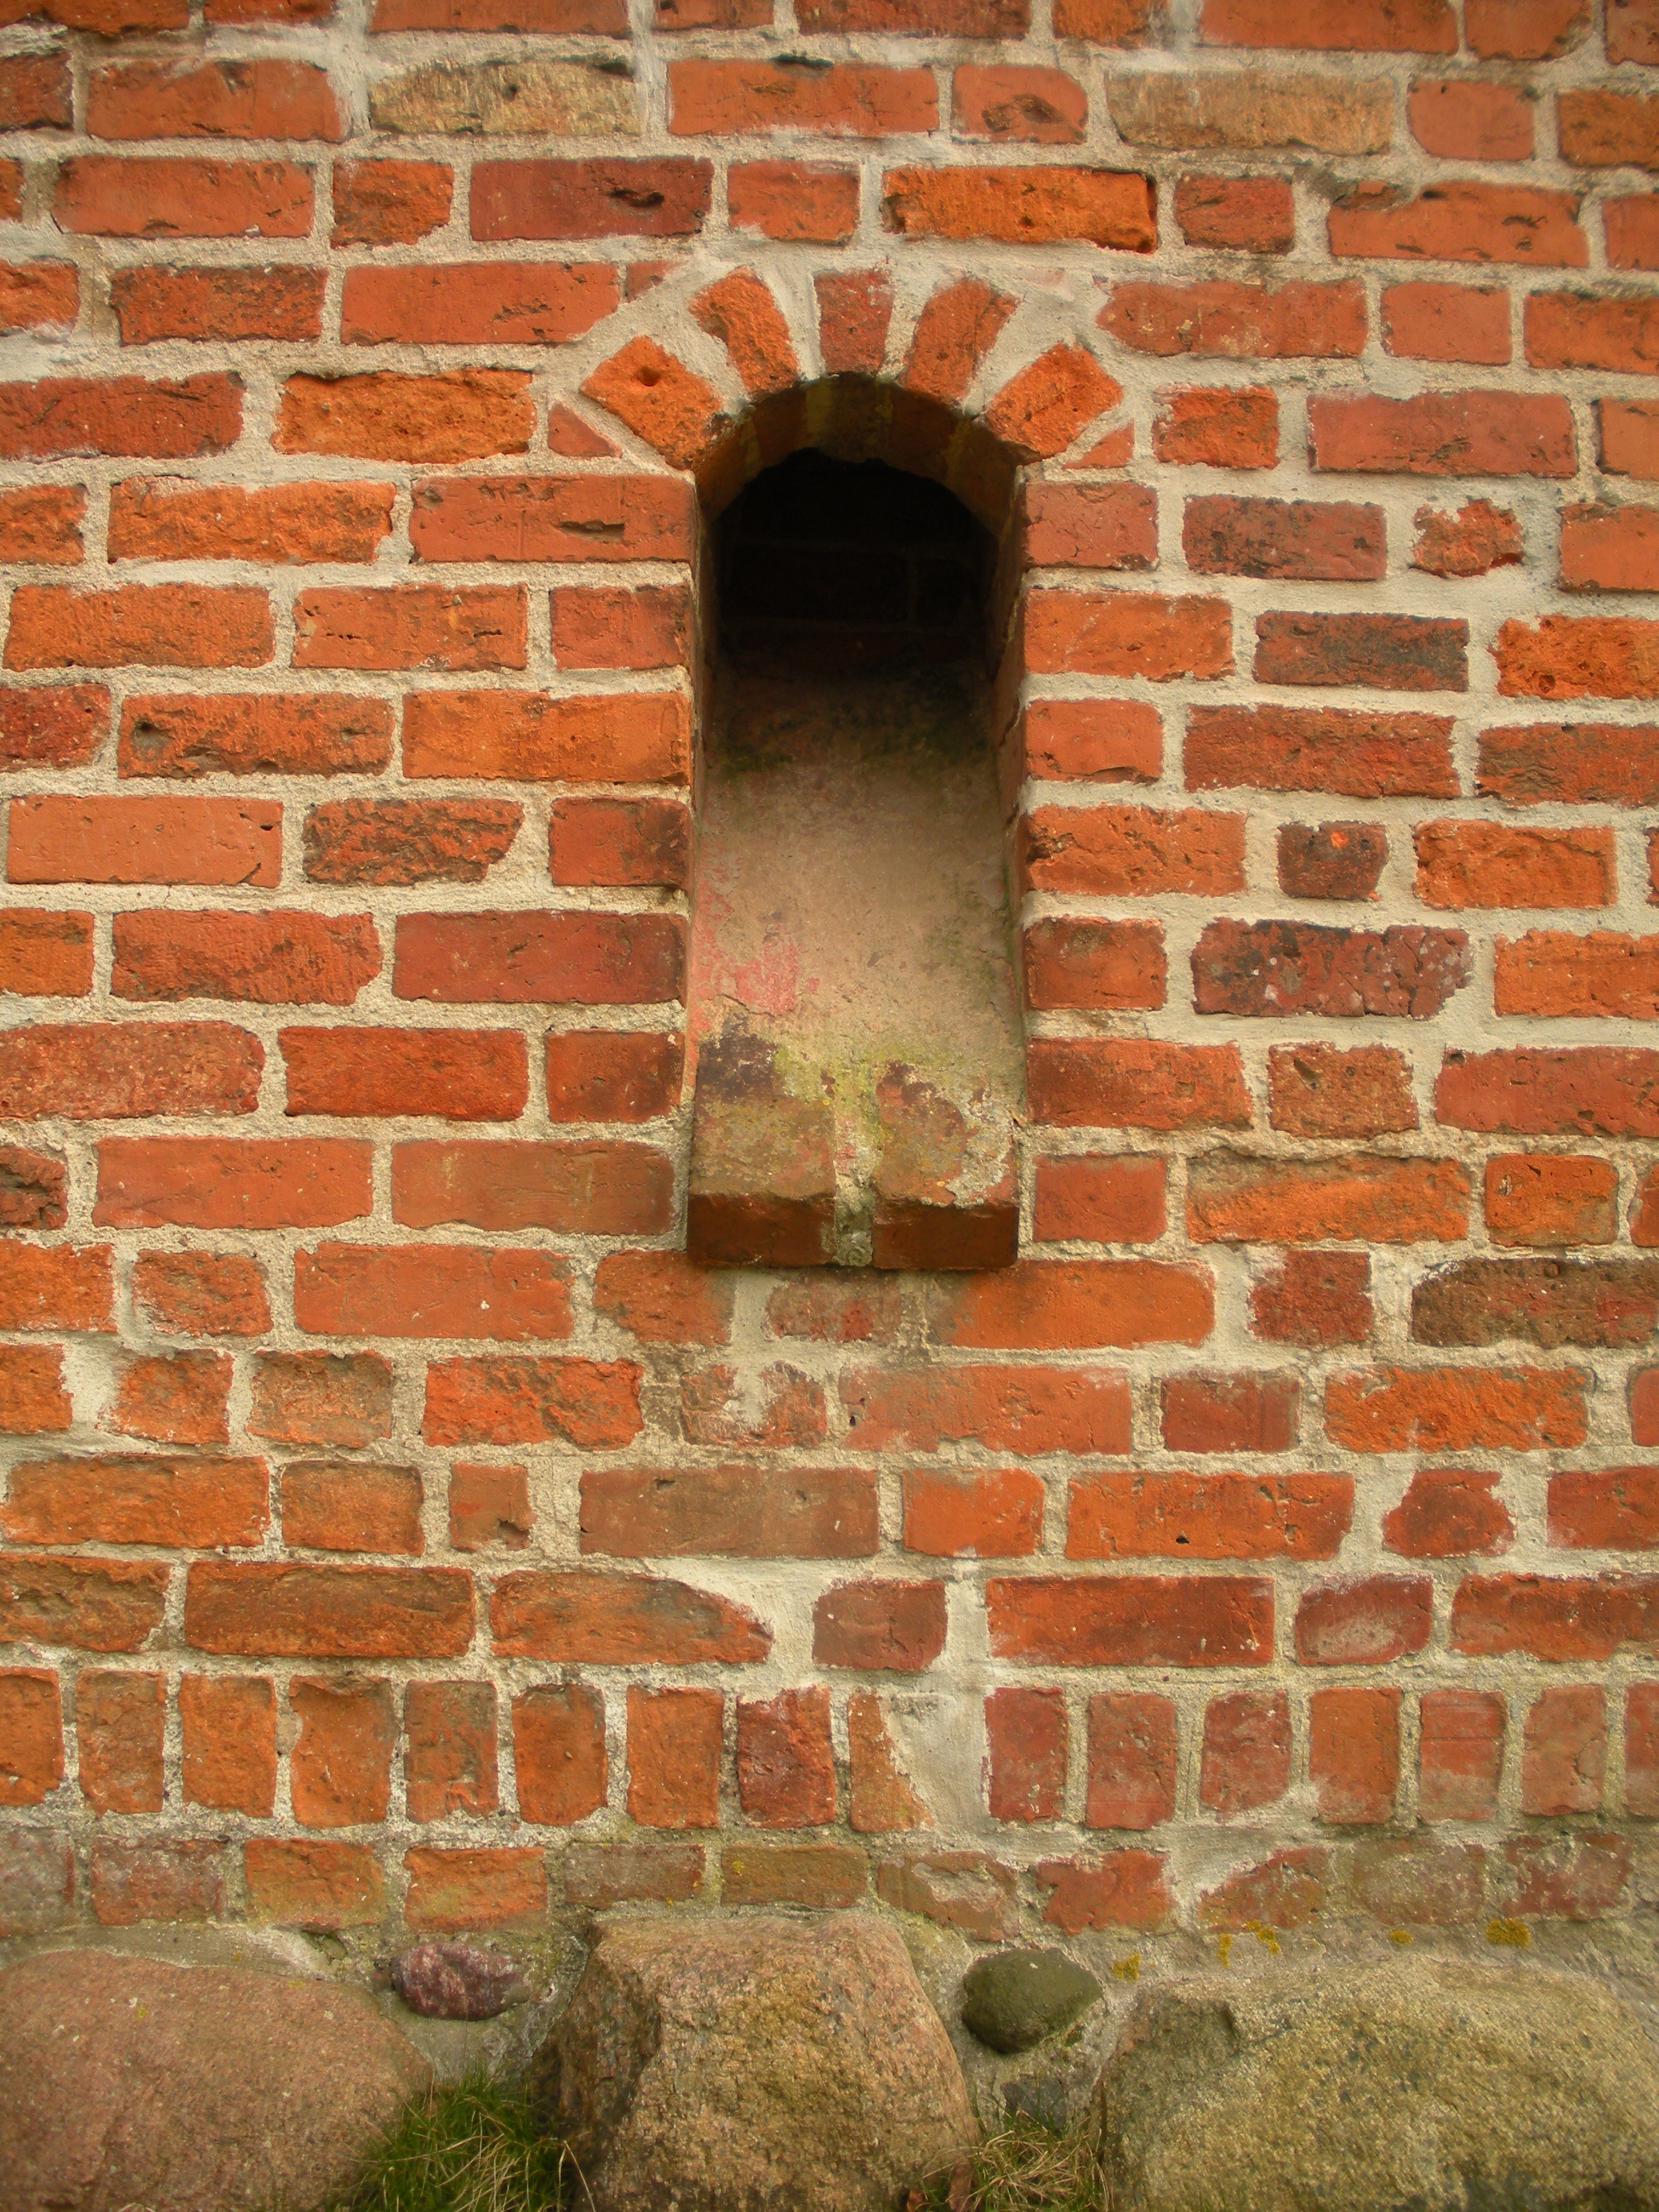
rock, window, wall, arch, stone wall, brick, material, denmark, history, detail, heritage, brickwork, medieval castle, nyborg castle, lower storey